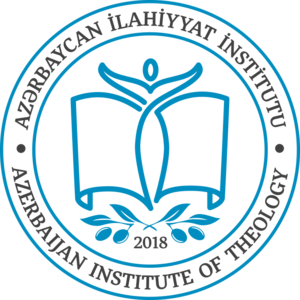
L'Institut de théologie d’Azerbaïdjan, est un établissement d'enseignement supérieur spécialisé en théologie en Azerbaïdjan. Le recteur de l’université est Djeyhoun Mammadov.